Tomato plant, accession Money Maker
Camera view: vertical (180 deg); turntable rotation: 300 degrees
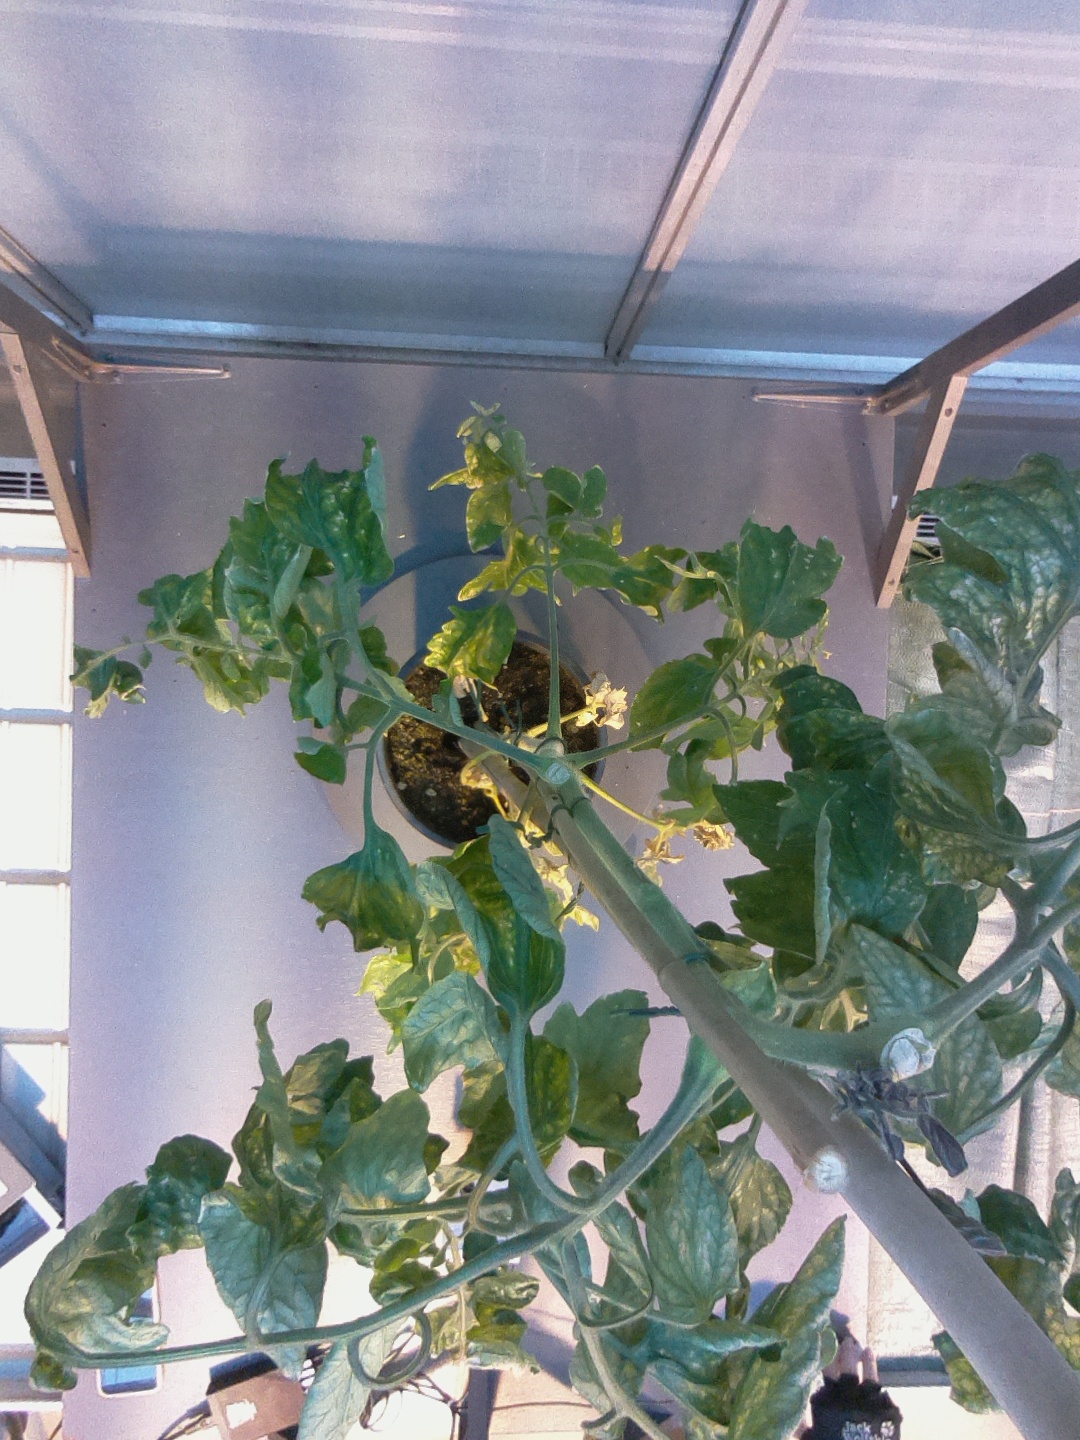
BBCH growth stage 29: 90%-100% Side shoots formed